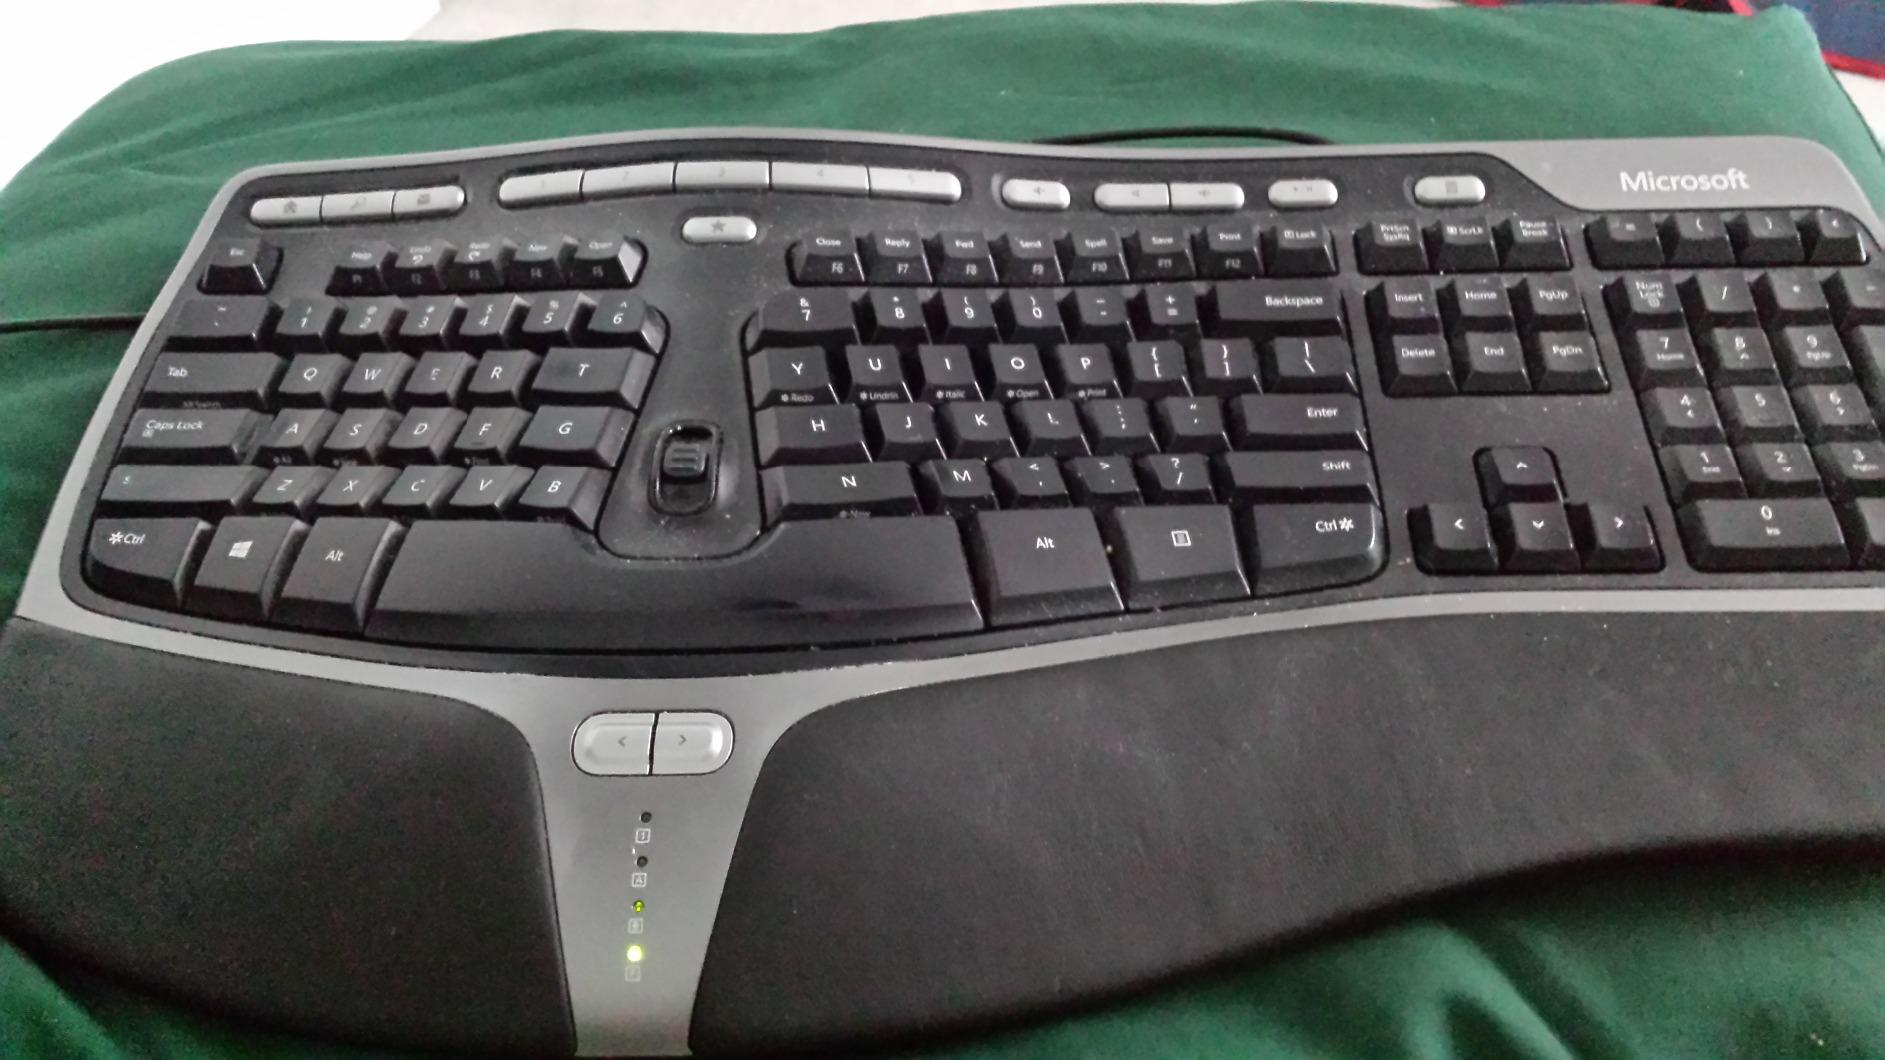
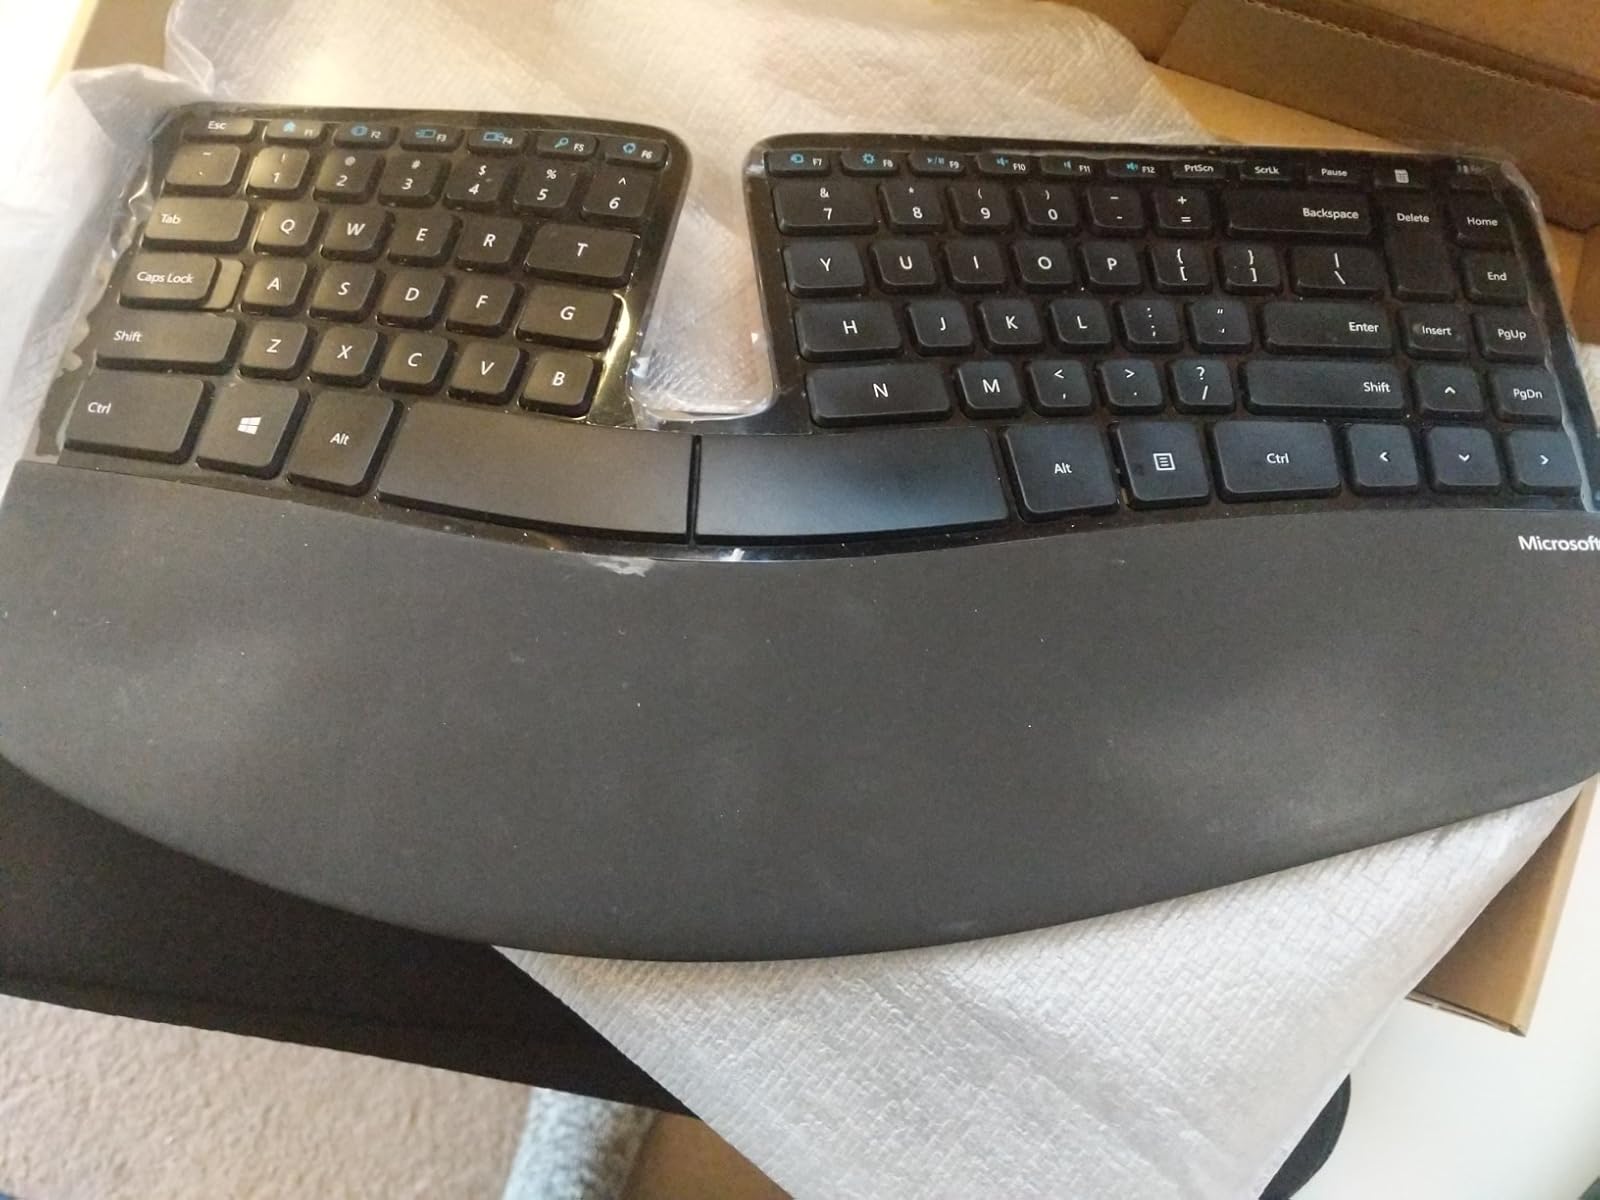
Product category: keyboard
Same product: no